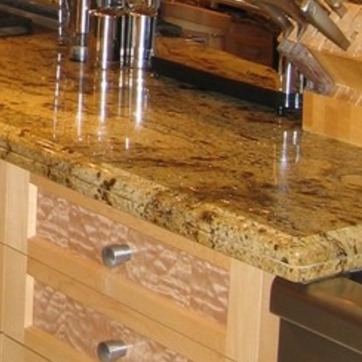
Material: polishedstone